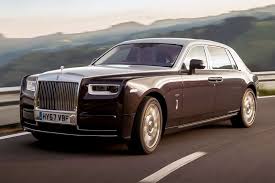
Label: noambulance